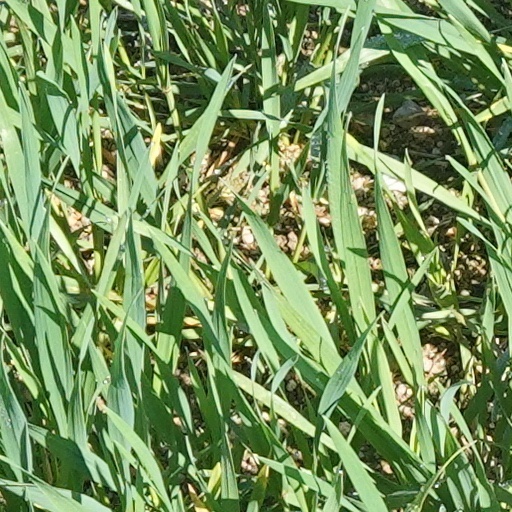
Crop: wheat